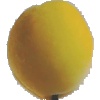
Label: Peach 2